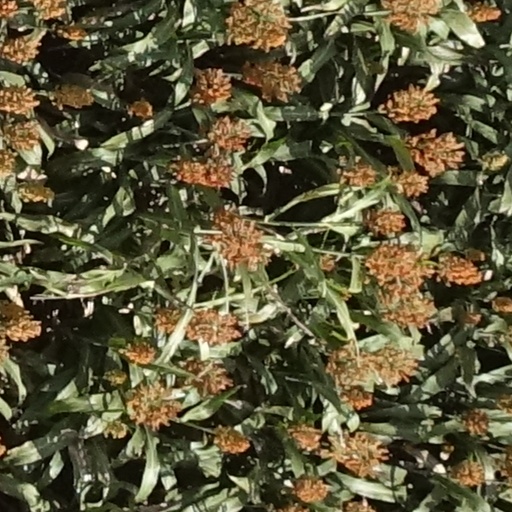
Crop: sorghum